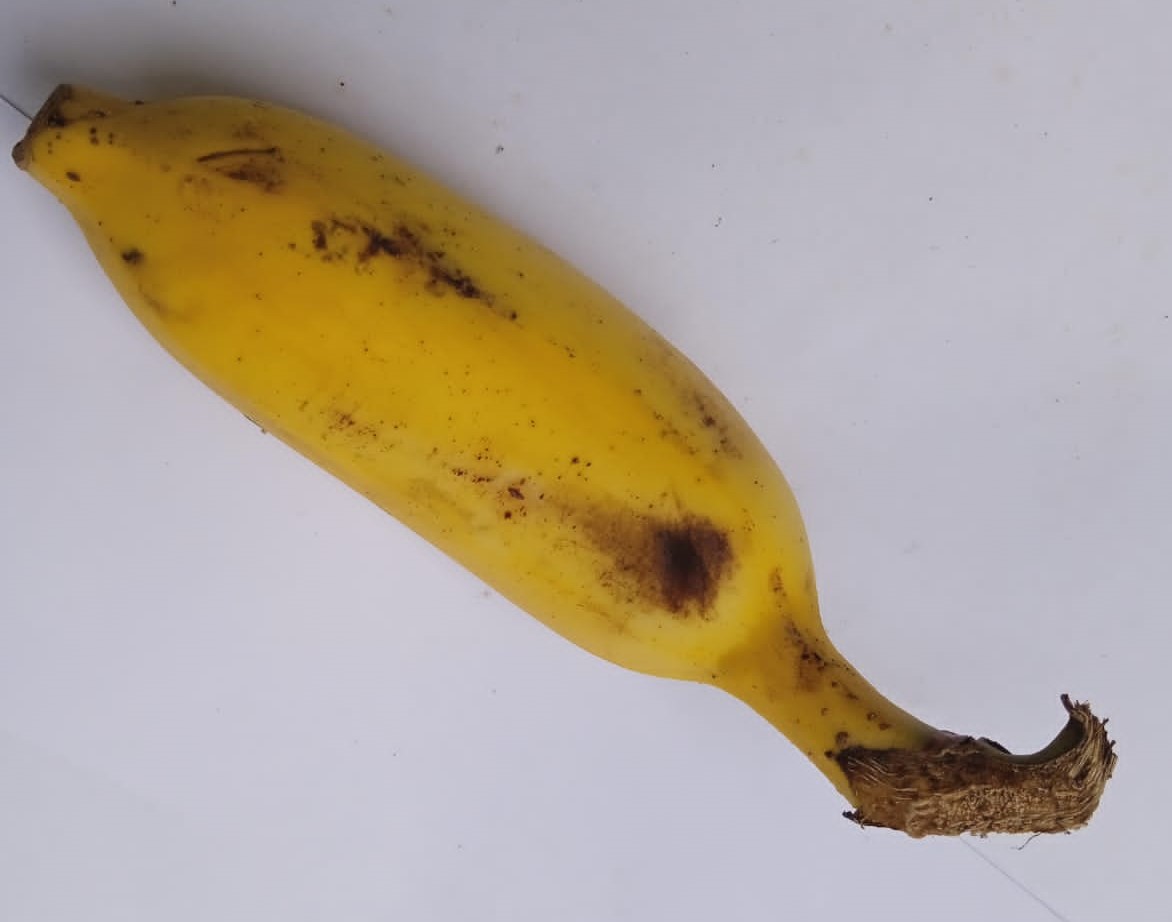
Fruit: banana
Condition: fresh